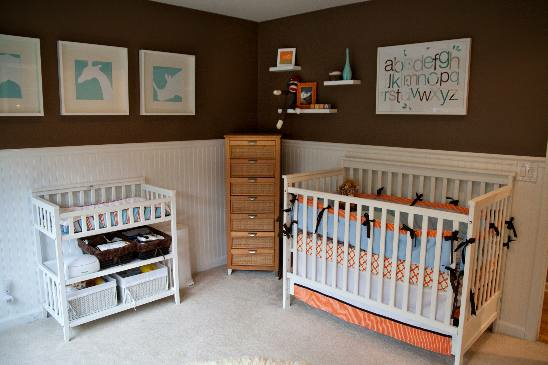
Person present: No